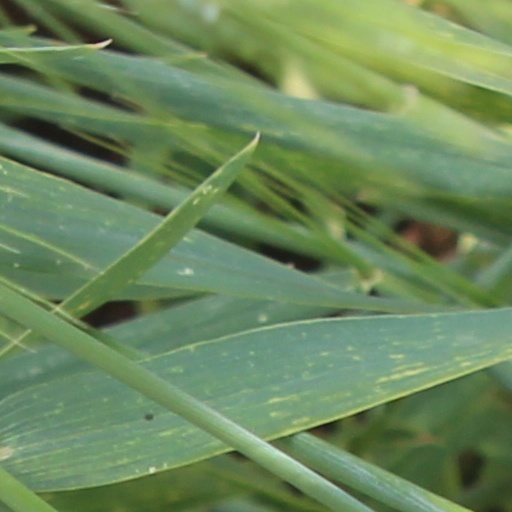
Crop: wheat